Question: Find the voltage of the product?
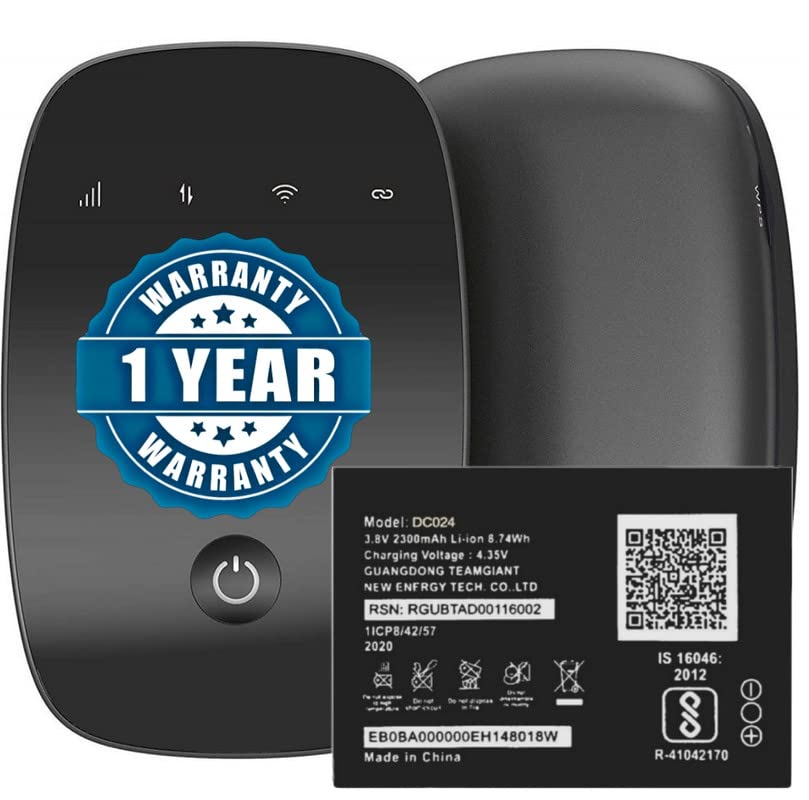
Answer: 3.8 volt